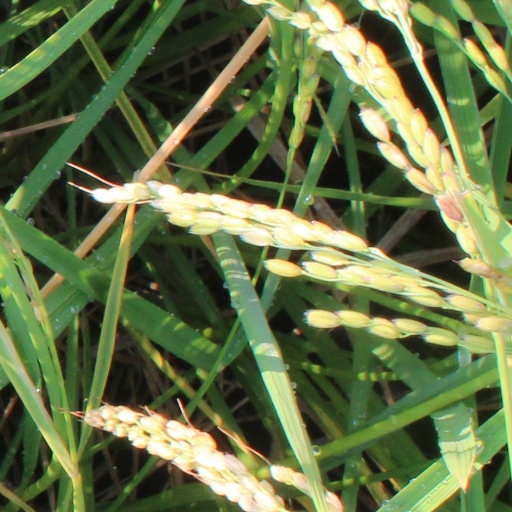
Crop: rice